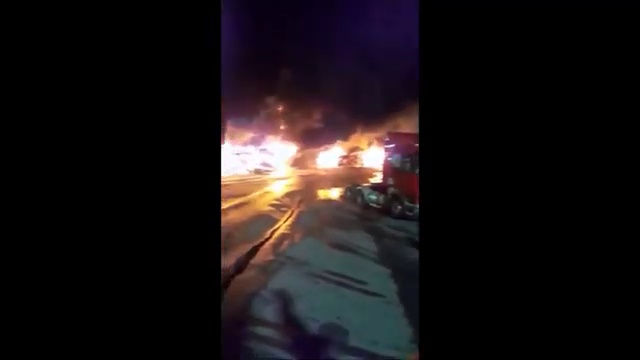
Fire: yes
Smoke: yes